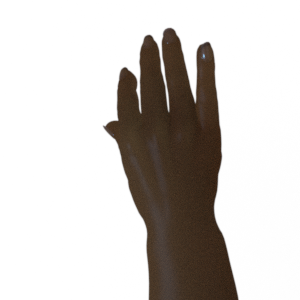
Label: paper